Liz Whitney Tippett

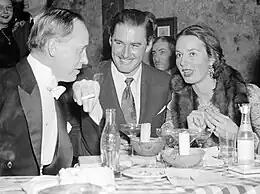
Liz Whitney (right) with Harry Hopkins and Errol Flynn in February 1939, at the opening of a supper club in Washington, D.C.

Through her social standing and involvement with horses, Liz Altemus met and married on September 25, 1930 John Hay "Jock" Whitney (1904–1982), a member of the extremely wealthy Whitney family of New York. Jock Whitney's grandfather, father and uncle were all heavily involved in Thoroughbred horse racing. They divorced in June 1940, and Liz retained the Virginia estate.